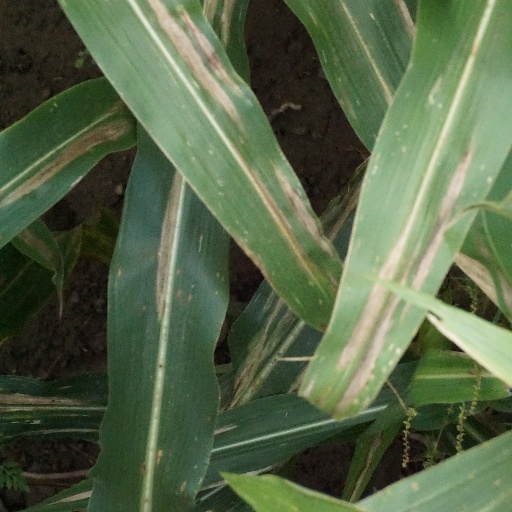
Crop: maize; corn